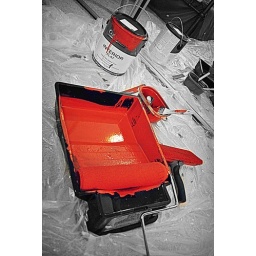
painted one wall in our bedroom! its more of a wine red though